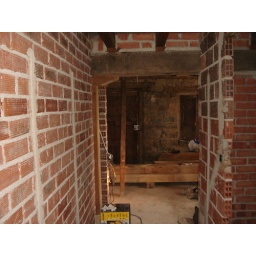
Ground floor view down the newly formed corridor towards the front door. Opening on the left is under stairs storage space.